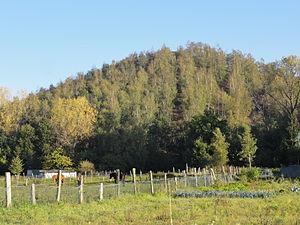
Terril n° 108 dit 7 d'Oignies, Fosse n° 7 - 7 bis de la Compagnie des mines d'Ostricourt, Ostricourt, Nord, Nord-Pas-de-Calais, France.
La Compagnie des mines d'Ostricourt exploitait le charbon dans le Bassin minier du Nord-Pas-de-Calais du 19 décembre 1860, date de la création de la compagnie, jusque la nationalisation le 17 mai 1946. Huit puits ont été creusés par la compagnie, numérotés de 1 à 7 bis.
Dans le bassin minier du Nord-Pas-de-Calais, 339 terrils sont recensés. En 1969, les Houillères leur ont attribué un numéro individuel, pour les référencer, et les exploiter. Ils sont numérotés d'ouest en est, du nᵒ 1 au 202. Une liste complémentaire a été créée dans les années 1970. Les sites y sont numérotés de 203 à 260, sans logique spécifique, chaque numéro ayant été attribué en fonction des sites susceptibles d'être exploités. Certains sites étant composés de plusieurs terrils annexes ou satellites, une lettre suit le numéro.
La fosse nᵒ 7 - 7 bis dite Alphonse Lecocq de la Compagnie des mines d'Ostricourt est un ancien charbonnage du Bassin minier du Nord-Pas-de-Calais, situé à Ostricourt. Les travaux du puits nᵒ 7 commencent en 1914, mais la Première Guerre mondiale les interrompt. Ils sont ensuite repris, et la fosse est opérationnelle à partir de décembre 1923. Entretemps, un puits d'aérage nᵒ 7 bis a été foncé à proximité. La fosse nᵒ 7 - 7 bis est la seule de la compagnie à être dotée de deux puits, mais seul le puits d'extraction a été doté d'un chevalement. Les cités de la fosse nᵒ 6 sont étendues en direction de la fosse nᵒ 7 - 7 bis. Un terril conique est édifié à l'ouest de la fosse.